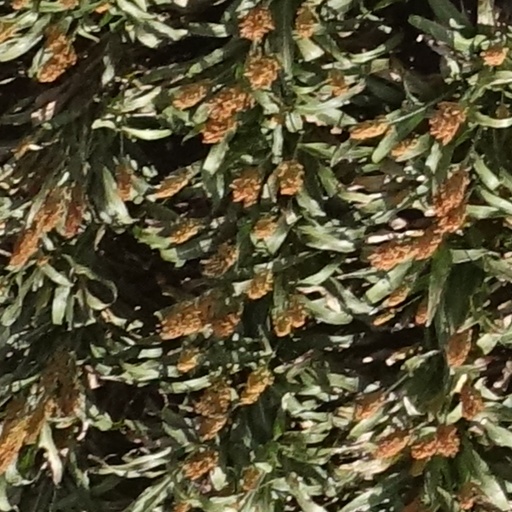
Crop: sorghum